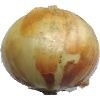
Label: white_onion